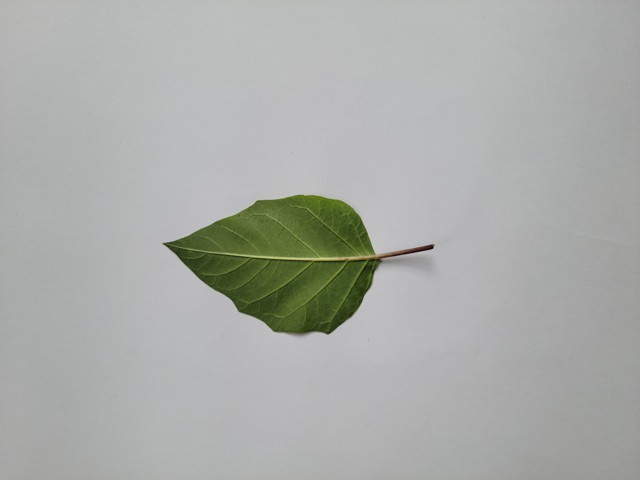
Plant: kalodhutura